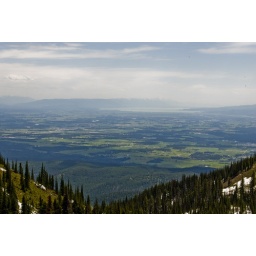
Another shot from Big Mountain. So clear the the lake you see in the distance isn't Whitefish Lake, it's Flathead Lake.